Bernhard Ilg

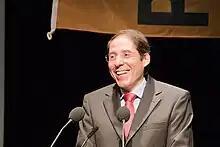
Ilg in 2011

Bernhard Ilg (born in Geislingen an der Steige on 8 February 1956) is a German politician of the Christian Democratic Union (CDU). He is Mayor ("Oberbürgermeister") of the Große Kreisstadt Heidenheim an der Brenz in Baden-Württemberg's region of Ostwürttemberg.